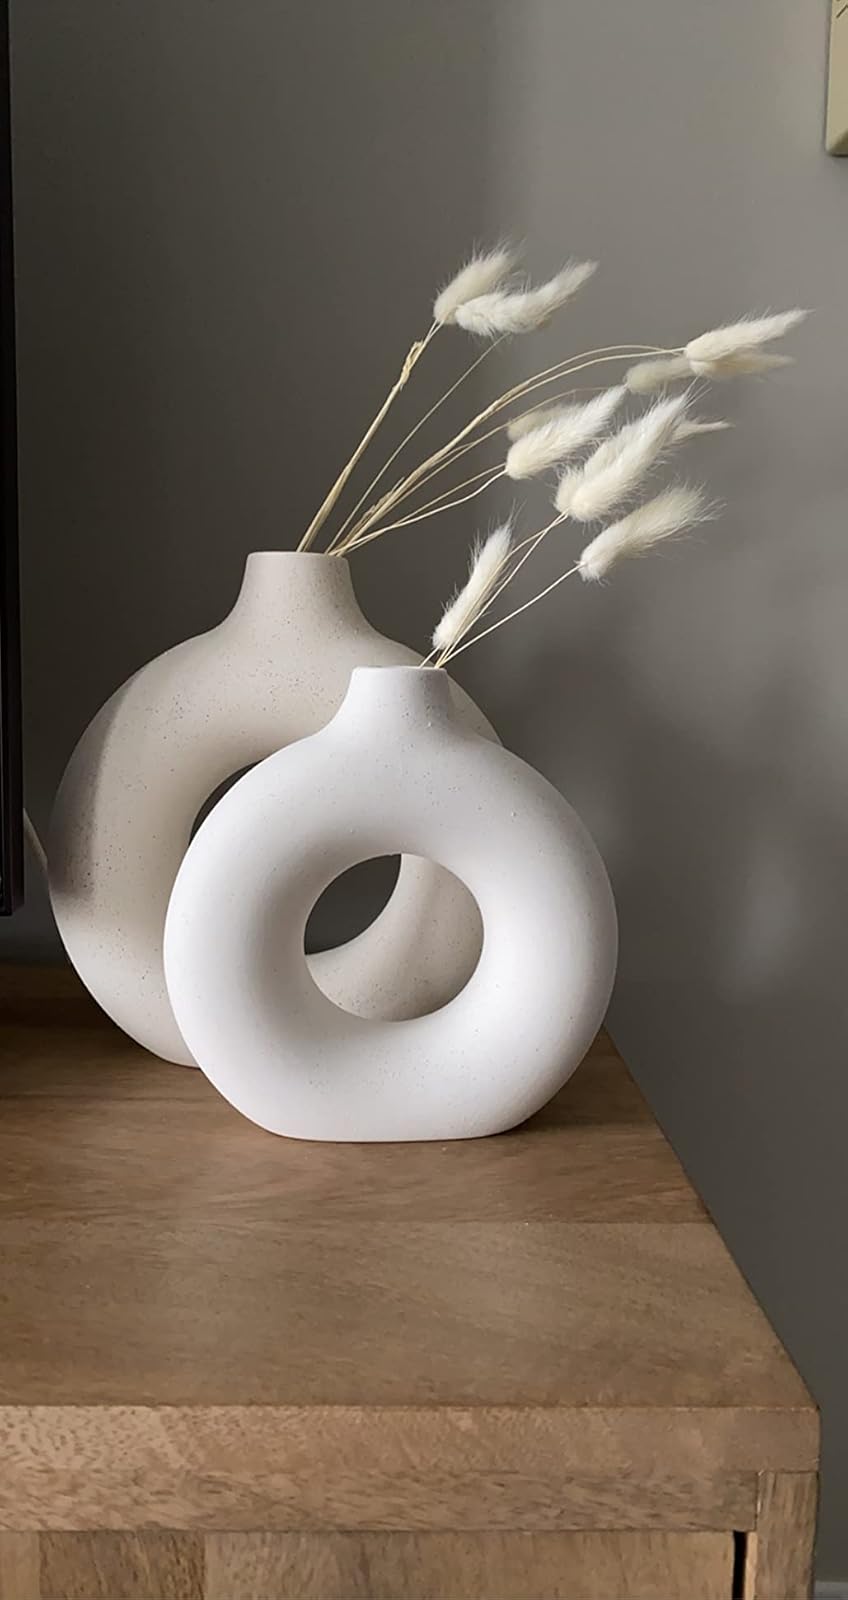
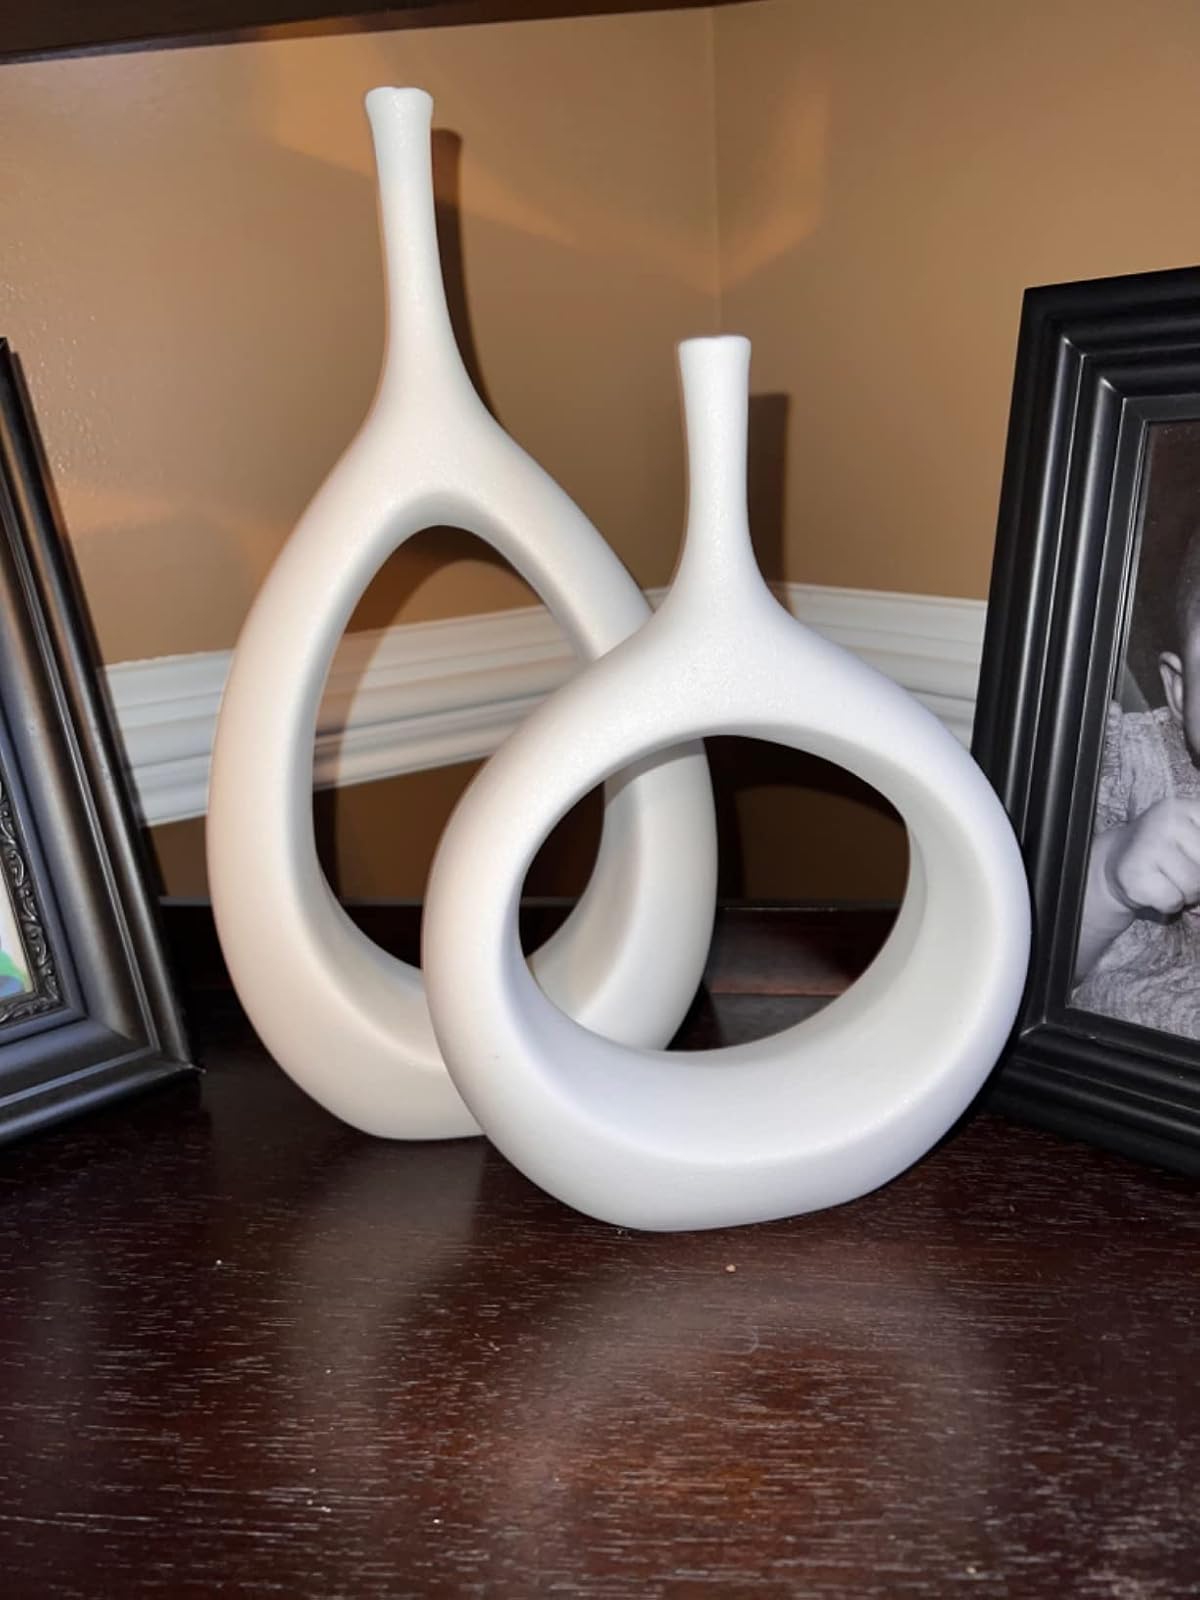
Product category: vase
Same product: no